Oconee Hill Cemetery

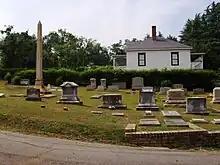
Entrance and groundskeeper house in 2011

Oconee Hill Cemetery is a cemetery in Athens, Georgia, United States. The extant cemetery opened in 1856 and is located near the University of Georgia.